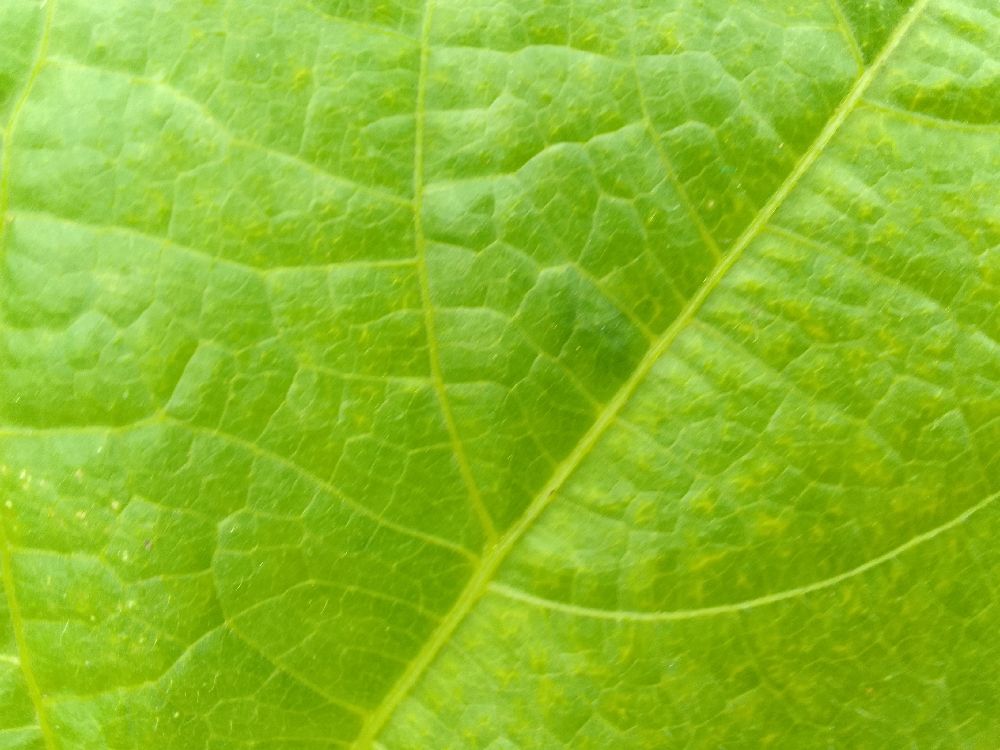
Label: healthy